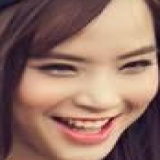
ca sĩ Hải Băng